Pete Budd

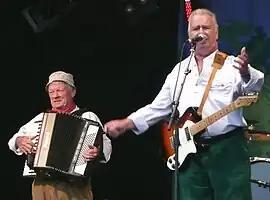
Budd (right) performing with The Wurzels in 2011

Peter Budd (born 18 July 1940) is an English singer who has fronted the Scrumpy and Western band The Wurzels since 1974. He was the vocalist on the number-one hit "The Combine Harvester" and number three hit "I Am a Cider Drinker" in 1976.